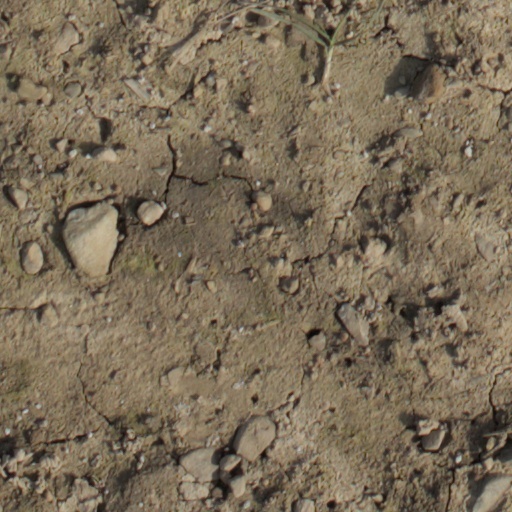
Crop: wheat